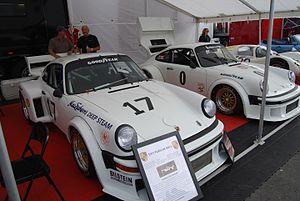
La Porsche 934/5 est une voiture de course conçue en 1977 comme un hybride de Porsche 934 et 935 permettant de concourir dans des courses de Groupe 4 de l'IMSA.